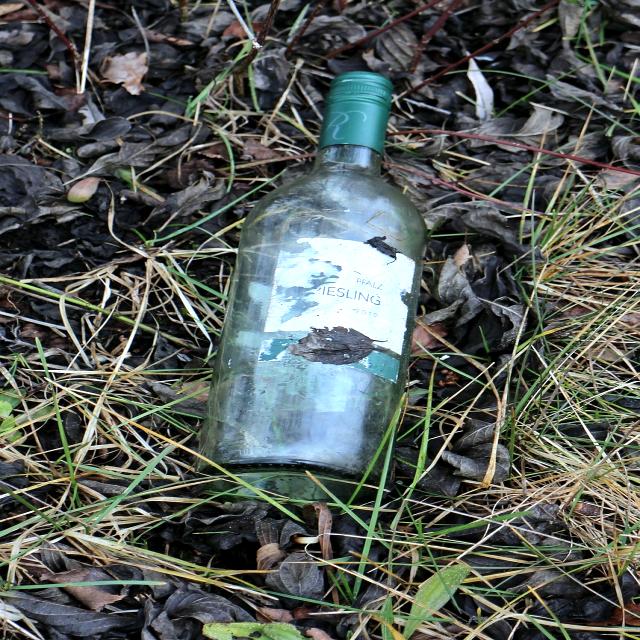
Label: Glass